Colectiv nightclub fire

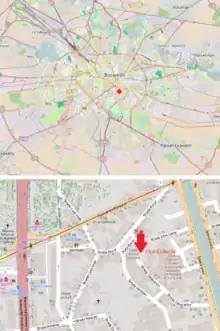
Location of Club Colectiv

About an hour and a half before midnight, the club was engulfed in flames because of a spark set off by pyrotechnics. Some witnesses said there was an explosion, but this was disputed and later dismissed by other sources. The club's ceiling was supported by pillars, which were coated with a flammable soundproofing foam. Soon after the pyrotechnics began, the foam on one of the pillars was ignited. The fire spread rapidly to the ceiling, eventually causing it to collapse. Media reported that club-goers initially thought the flames were part of the show and did not immediately react. When the ceiling caught fire, the approximately 200 to 400 people in the club panicked and rushed to the only working exit door at the venue, creating a stampede. The two-part door was only half opened, thus too narrow, so people climbed on top of each other in order to get out. Many of the casualties suffered from leg injuries after being trampled. A witness said terrified concert-goers had to break down the other half of the door to escape, but many people had already suffered burns, or were in respiratory distress. People also smashed windows in order to escape.